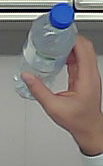
Product: nestle_water